2008 UEFA Cup final riots

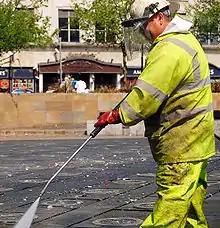
Cleanup in Piccadilly Gardens, the day after the disturbance.

BBC News interrupted normal programming to broadcast the riots live on television, with ITN's flagship News at Ten programme giving extensive coverage to the riots. Judge Andrew Blake of Manchester Crown Court, when later sentencing twelve people in connection to the disorder, described the riots as "the worst night of violence and destruction suffered by Manchester city centre since the Blitz".